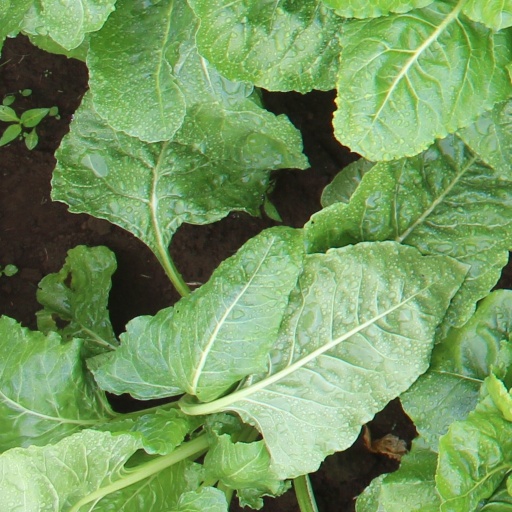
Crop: sugar beet